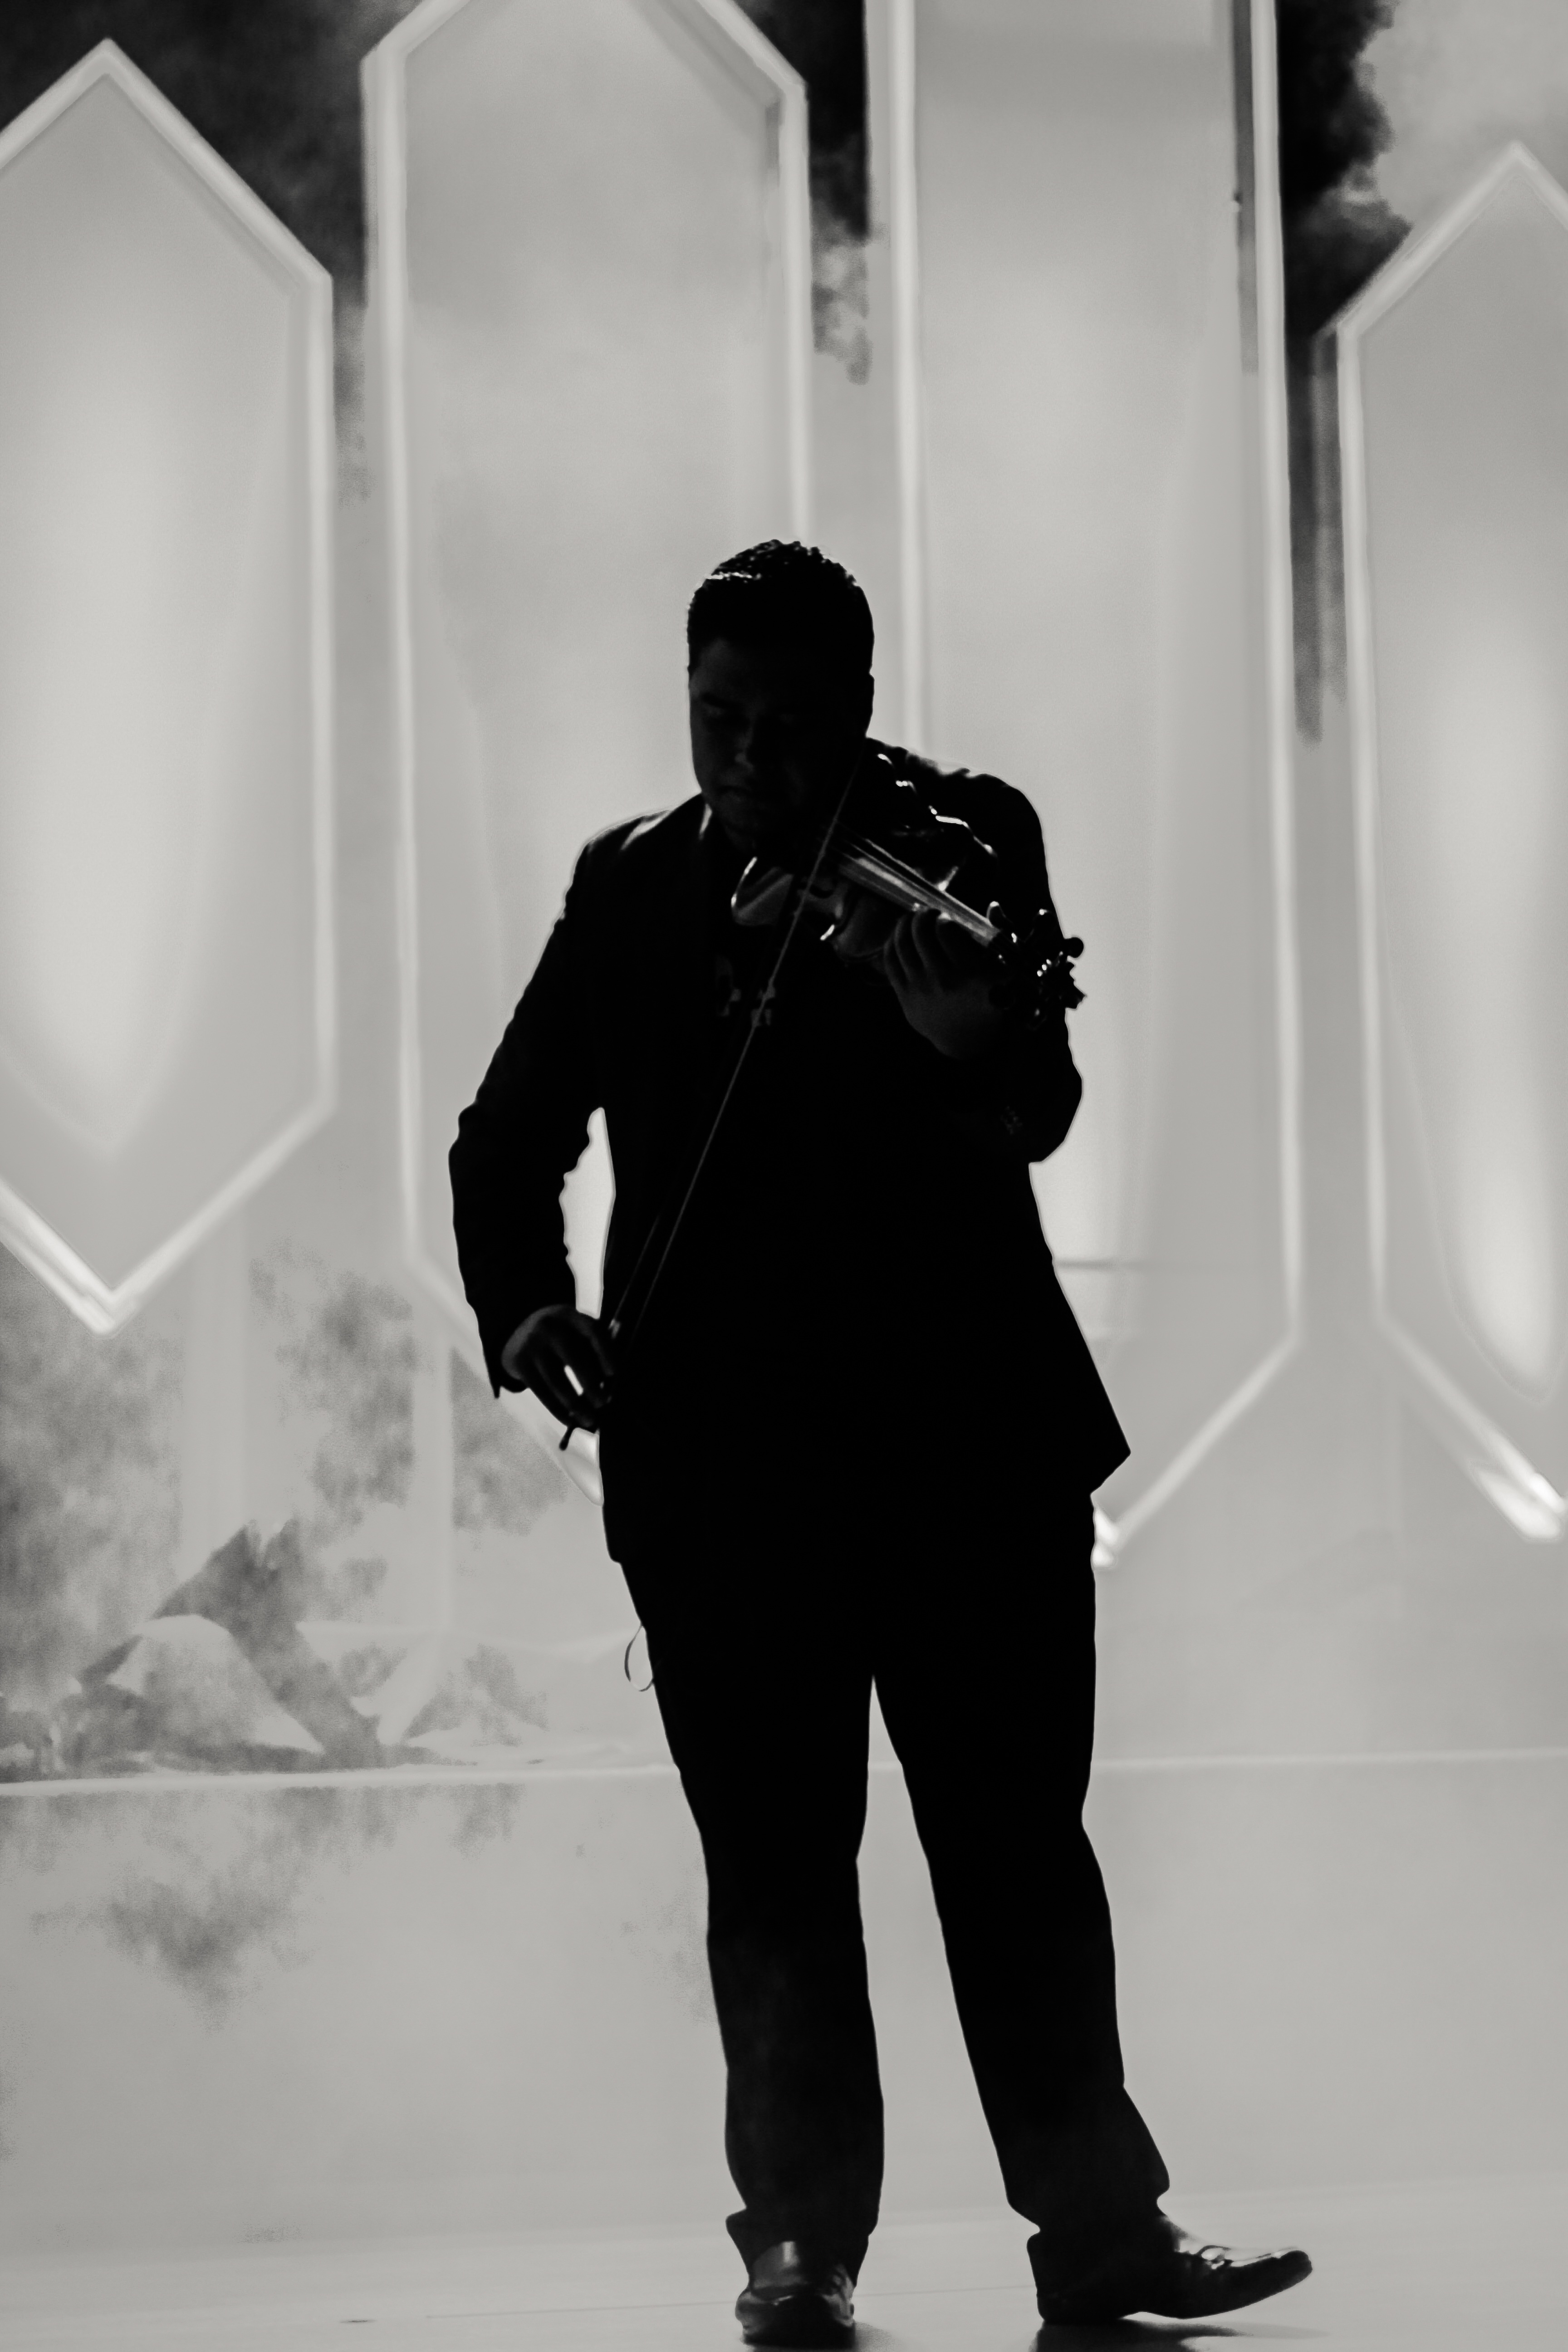
man, black and white, white, photography, male, fashion, black, monochrome, groom, tuxedo, gentleman, photograph, formal wear, monochrome photography